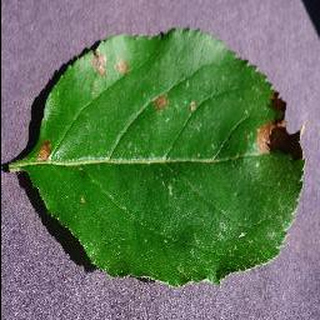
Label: apple_black_rot